1. Wiener Neustädter SC

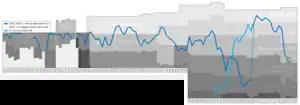
Historical chart of SC Wiener Neustadt league performance

FC Magna Wiener Neustadt obtained the right to play in the First League due to the collapse of SC Schwanenstadt caused by financial problems. SC Schwanenstadt's playing licence was taken over by Magna, who took their place in the First League. On 19 May, Austrian-Canadian business man Frank Stronach, the founder of Magna International, was elected president of the club.